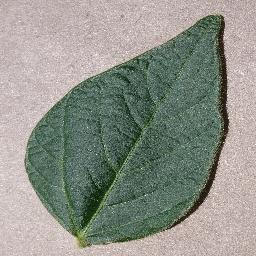
Label: Soybean___healthy